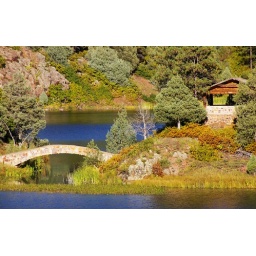
Close up of the bridge to the house on the little island in the pond